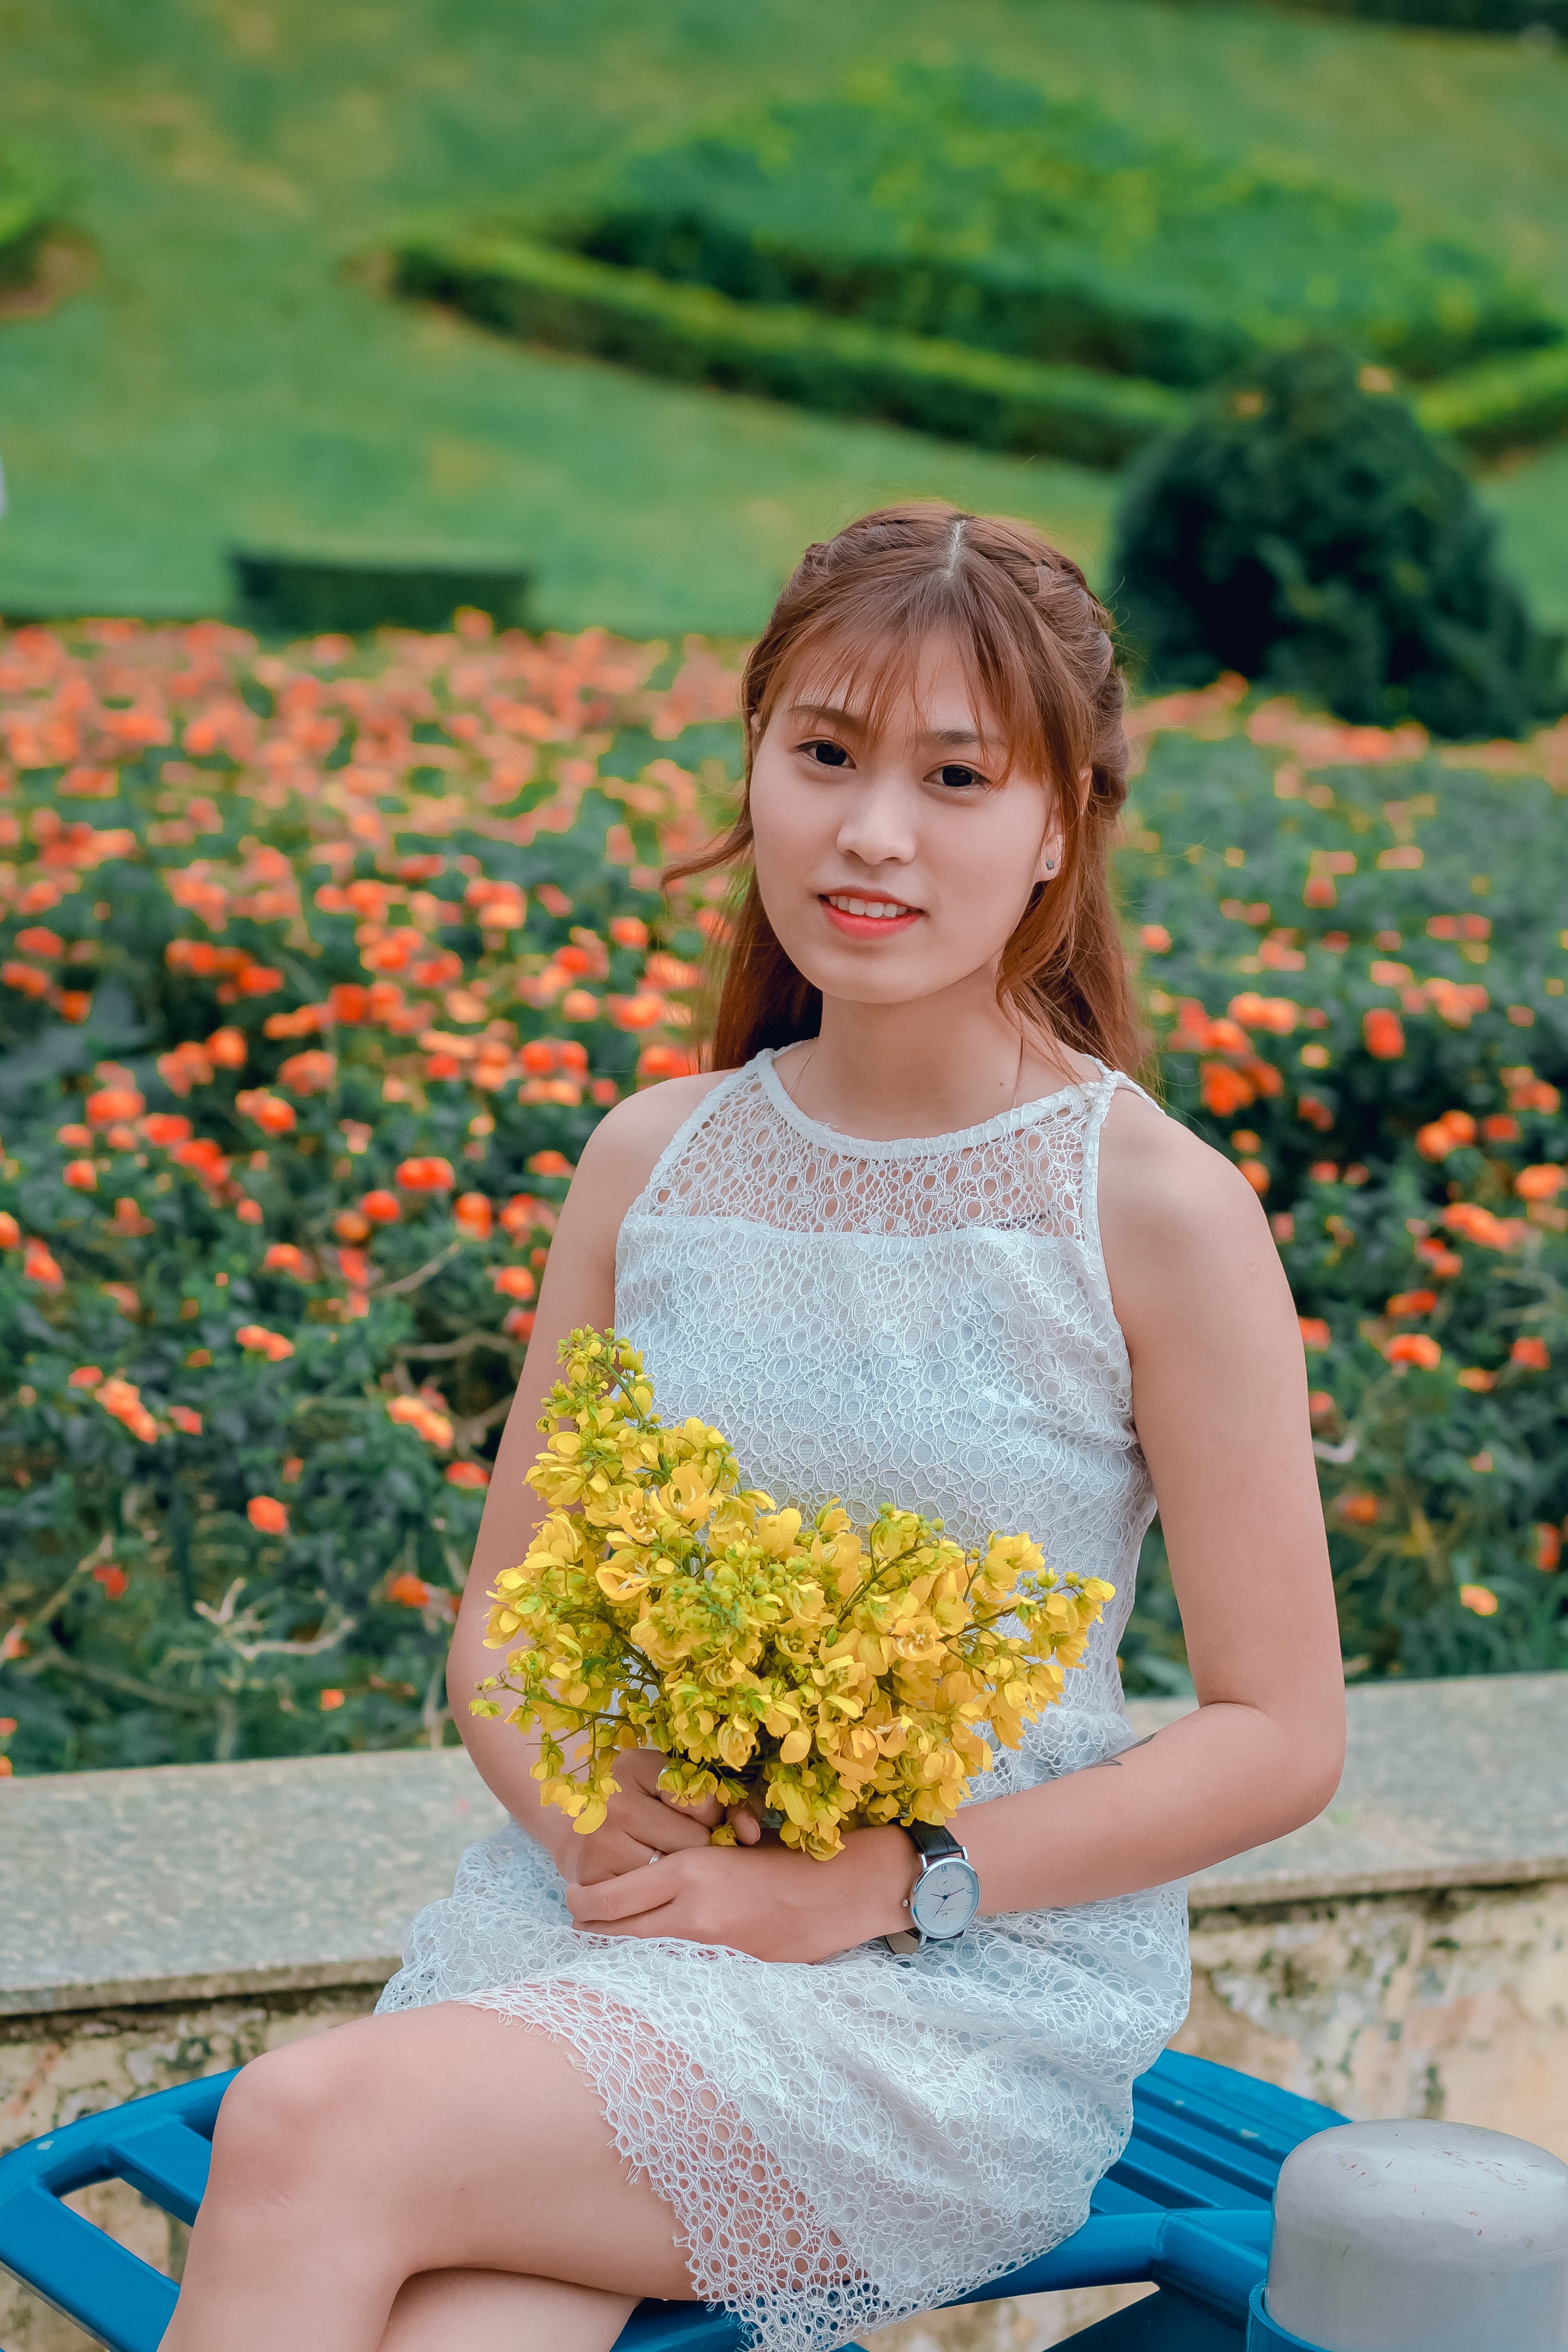
People in nature, yellow, child, flower, beauty, summer, botany, plant, spring, grass, smile, dress, child model, sitting, wildflower, happy, vacation, garden, photo shoot, fawn, toddler, pattern